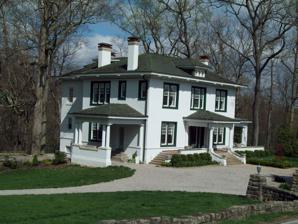
Building: Dalgain
Country: United States of America
Year built: 1916
Historic house in West Virginia, United States United States historic place Dalgain U.S. National Register of Historic Places Dalgain, April 2009 Show map of West Virginia Show map of the United States Location 1223 Staunton Rd., Charleston, West Virginia Coordinates 38°20′18″N 81°38′15″W / 38.33833°N 81.63750°W / 38.33833; -81.63750 Area 2 acres (0.81 ha) Built 1916 Architect H. Rus Warne Architectural style American Four Square MPS South Hills MRA NRHP reference No. 84000404 Added to NRHP October 26, 1984 Dalgain , also known as the McCabe House , is a historic home located at Charleston, West Virginia . Robert E, McCabe, for whom the house was built in 1916, was a prominent Charleston attorney active in the city's business life. It is an American Foursquare -style house that features a white stucco exterior and green roof. It was listed on the National Register of Historic Places in 1984 as part of the South Hills Multiple Resource Area. References